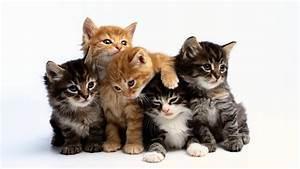
cat